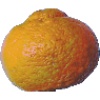
Label: Mandarine 1